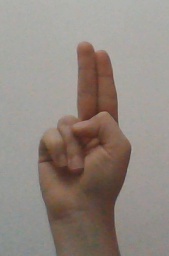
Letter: taa